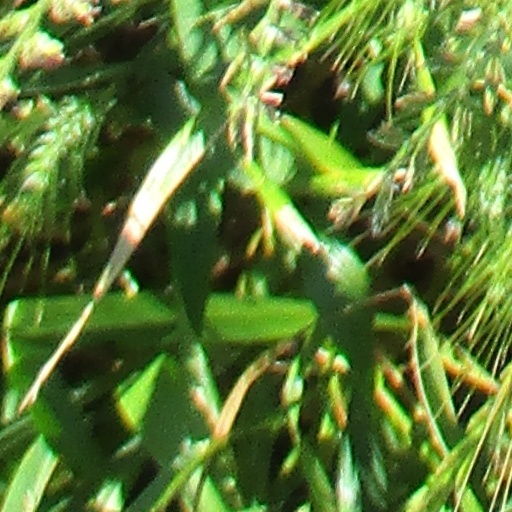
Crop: wheat